Holton-le-Clay

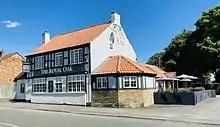
The Royal Oak public house

The village has three public houses. Local food establishments score very highly with the Food Standards Agency for hygiene, with 19 out of 21 businesses scoring the maximum 5 rating (Very Good) and 2 businesses scoring a 4 rating (Good).